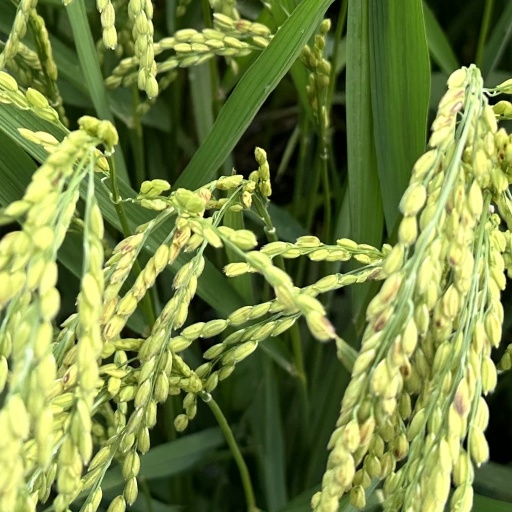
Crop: rice